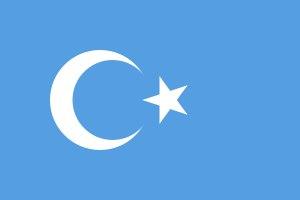
Le Turkestan oriental, également appelé petite Boukharie ou tartarie chinoise, est une région d'Asie centrale située dans le bassin du Tarim.
Le Mouvement d'indépendance du Turkestan oriental est une expression qui se réfère de façon générale aux organisations combattant ou militant pour un Xinjiang, ou Turkestan oriental indépendant, aussi appelé Ouïghourstan ou Turkestan chinois. Le mouvement indépendantiste s'est développé dans la première moitié du XXᵉ siècle par une prise de conscience nationale des groupes ethniques du Xinjiang. D'inspiration panturque, le mouvement a également intégré des éléments communistes de type soviétique avant d'effectuer un virage nationaliste vers la fin des années 1980. Depuis la fin des années 1990, un nombre croissant d'organisations indépendantistes ouïghoures a vu le jour à l'extérieur de la Chine. Elles militent pour un Turkestan oriental indépendant en faisant prévaloir la démocratie et les droits de l'homme.